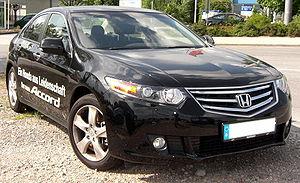
Honda Motor Co., Ltd, ou plus simplement Honda, est un constructeur automobile. C'est également un constructeur de motocyclettes, de quads, de scooters, d'avions d'affaires, de générateurs électriques, de moteurs de bateaux et d'équipements de jardinage et de bricolage. En 2008, Honda a vendu plus de dix-sept millions de moteurs à quatre temps, ce qui en a fait le plus important producteur du monde.
Une familiale routière, ou simplement familiale ou routière, est une automobile du segment D, plus grande et généralement plus puissante qu'une familiale compacte mais plus petite qu'une grande routière. Elles sont faites pour le transport sur de plus longues distances de cinq à six personnes. En Europe, leur taille varie en moyenne de 4,60 m à 4,90 m.
La Honda Accord est une berline du constructeur automobile japonais Honda. Depuis 1976, huit générations se sont succédé.